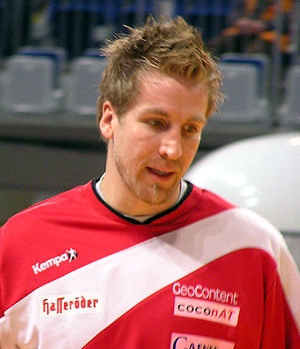
Oliver Roggisch
Oliver Roggisch er en tysk håndboldspiller, der spiller for den tyske Bundesligaklub Rhein-Neckar Löwen. Han kom til klubben i 2007 fra ligarivalerne SC Magdeburg, som han vandt EHF Cuppen med i sin sidste sæson i klubben.